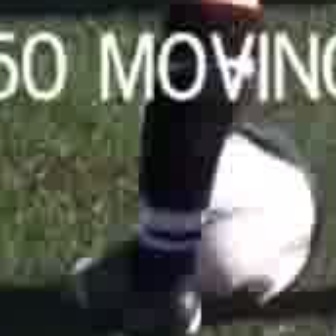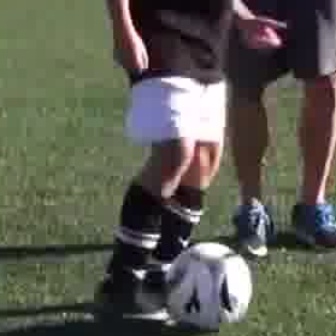
  Please identify the target specified by the bounding box [133,119,321,307] in the first image and locate it in the second image. Return the coordinates in [x_min,y_min,x_max,y_max] format.
Answer: [159,239,248,329]